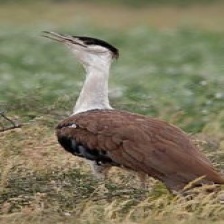
Species: INDIAN BUSTARD
Scientific name: ARDEOTIS NIGRICEPS